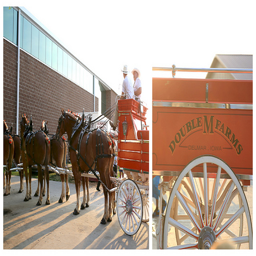
A row of horses carrying a wagon saying Double M Farms on it.
a bunch of horses are standing in the street
a horse and buggy that has  people on top
A large farm carriage led by six horses
A carriage that has a team of horses pulling it.